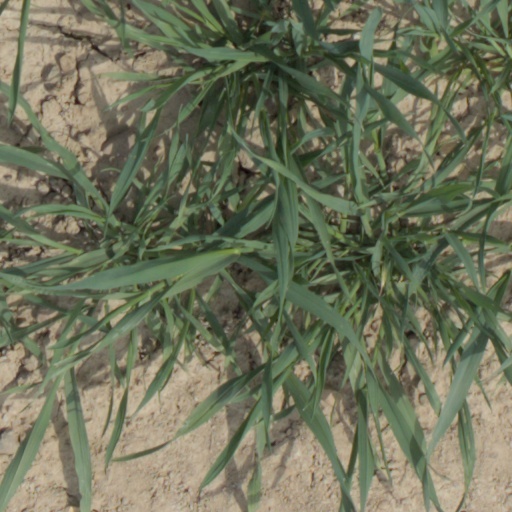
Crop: wheat